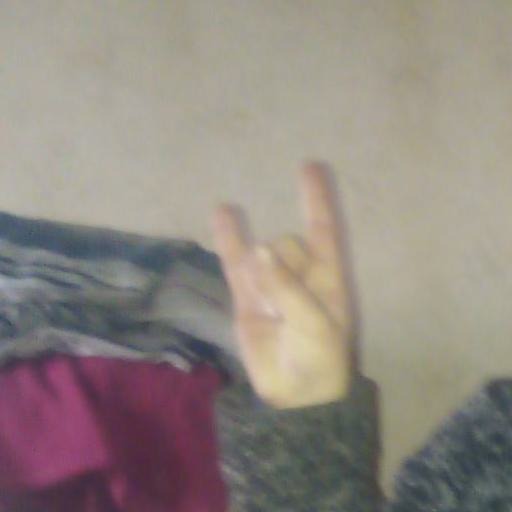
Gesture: rock